Holden Commodore

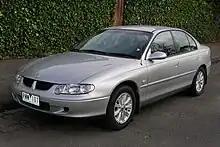
Commodore Equipe sedan (VX II)

The VT heralded the fitment of semi-trailing arm independent rear suspension as standard across the range, a significant selling point over the rival Falcon, along with increased electronics such as Traction Control. However, in terms of suspension, the original Opel design was simplified by removing the toe control links that was standard equipment on the European Omega since 1987. Consequently, this afflicted the VT with excessive tyre wear due to distortions to the suspension camber angle and toe under heavy load, such as heavy towing or when travelling over undulated surfaces.